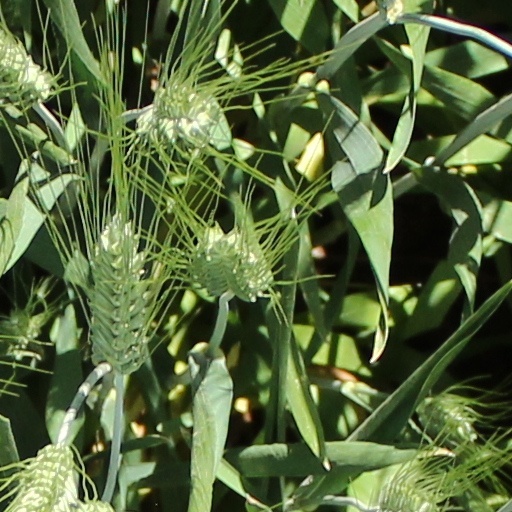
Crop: wheat